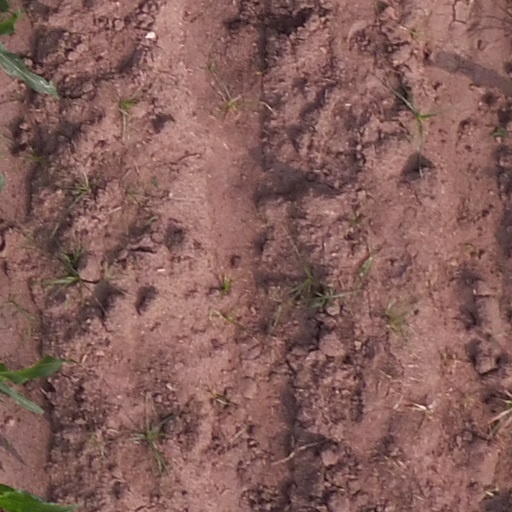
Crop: maize; corn